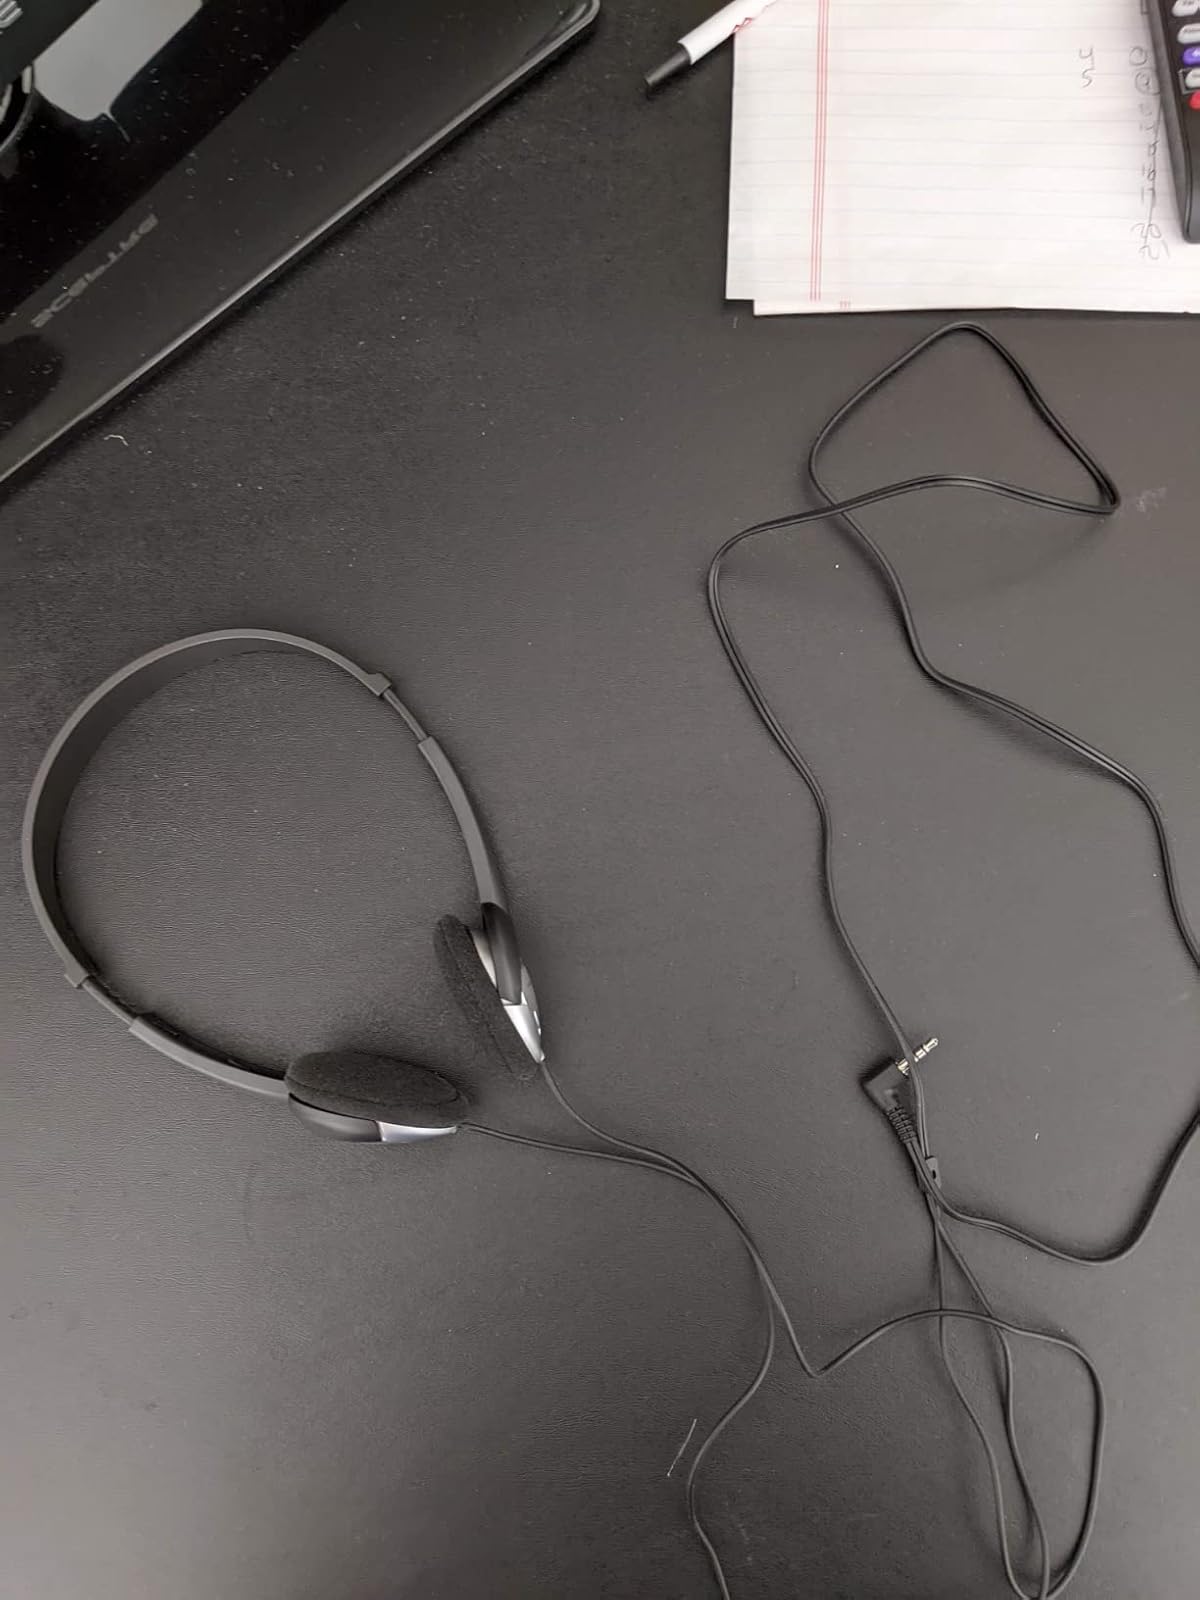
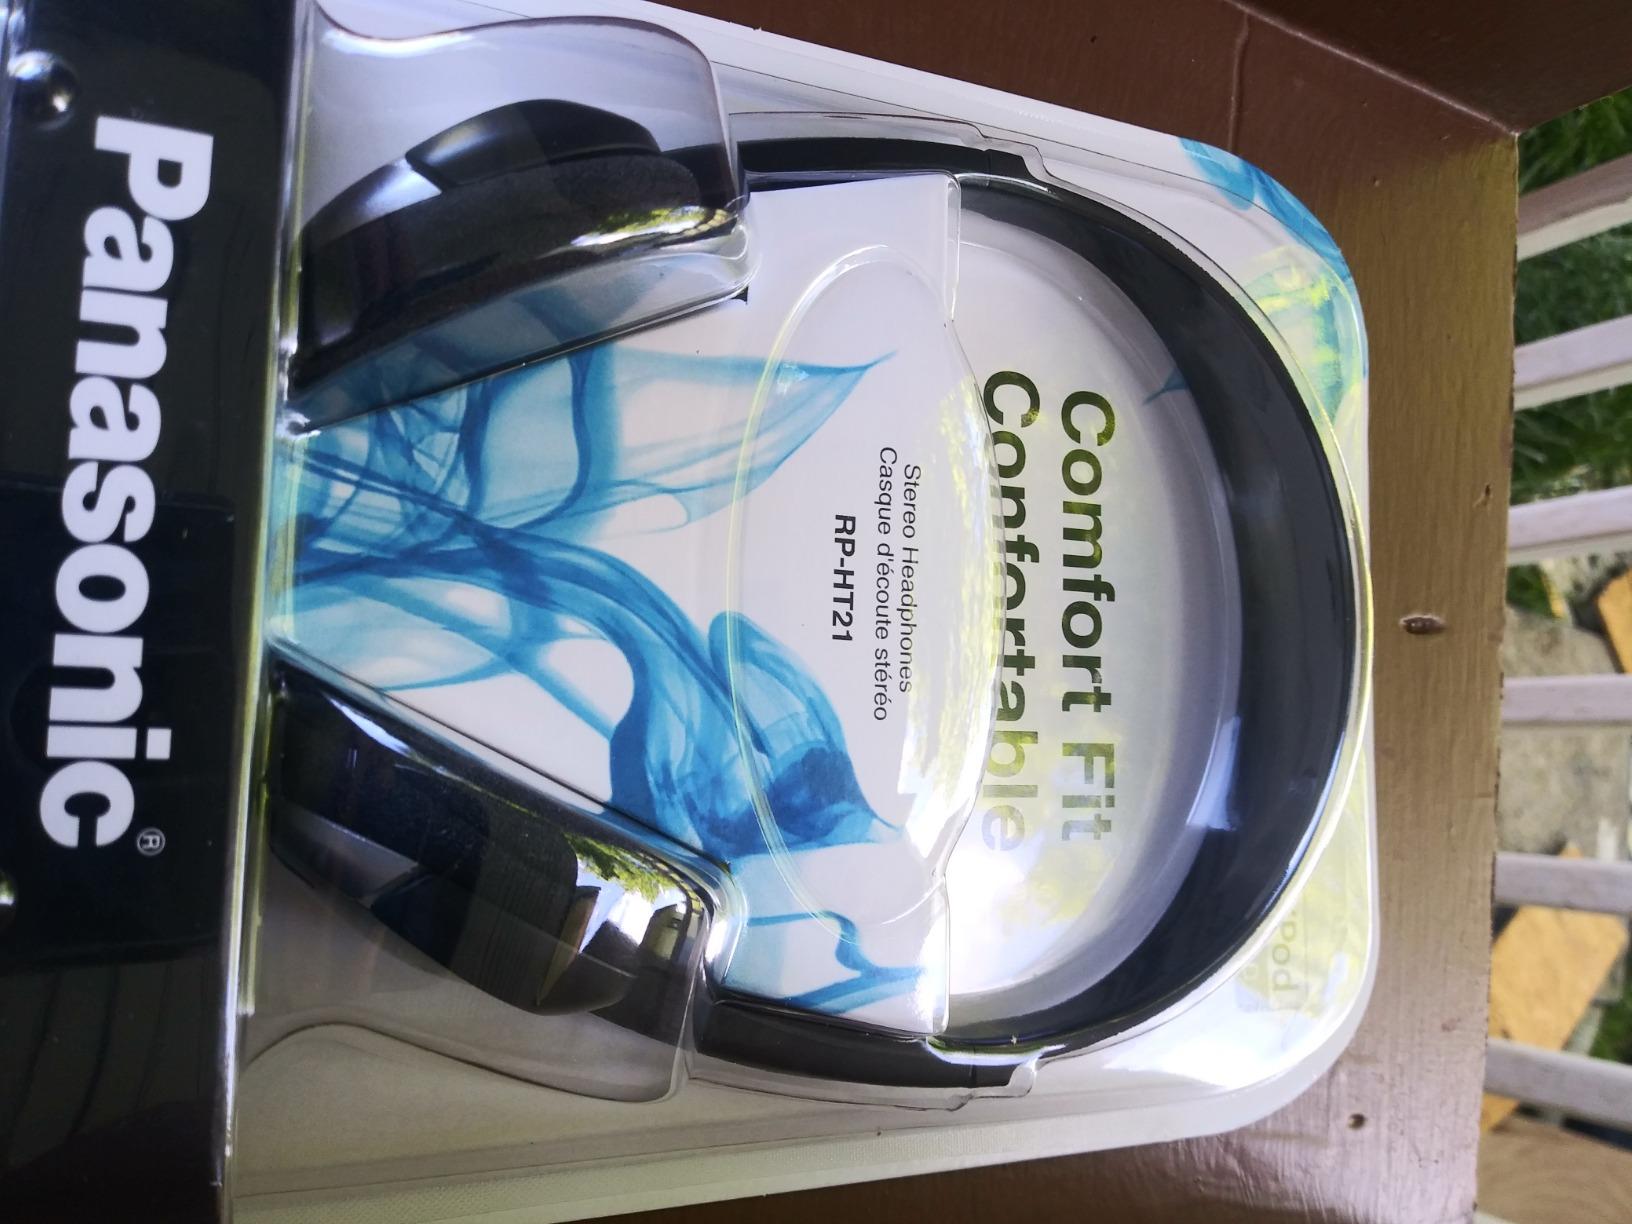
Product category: headphones
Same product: yes